Putin's Palace

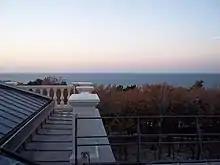
A view of the Black Sea from the palace

On 11 May 2016, RBC reported that Alexei Vasilyuk, through his ownership of the Moscow registered LLC “Southern citadel”, has exclusive rights since 25 March 2016 to the water along the coastline between Cape Idokopas and Divnomorskoye for the production of mussels and oysters and that on 20 April 2016 “Southern citadel” has received a 25-year lease to two land plots totaling along the Black Sea next to “Putin's Palace”.